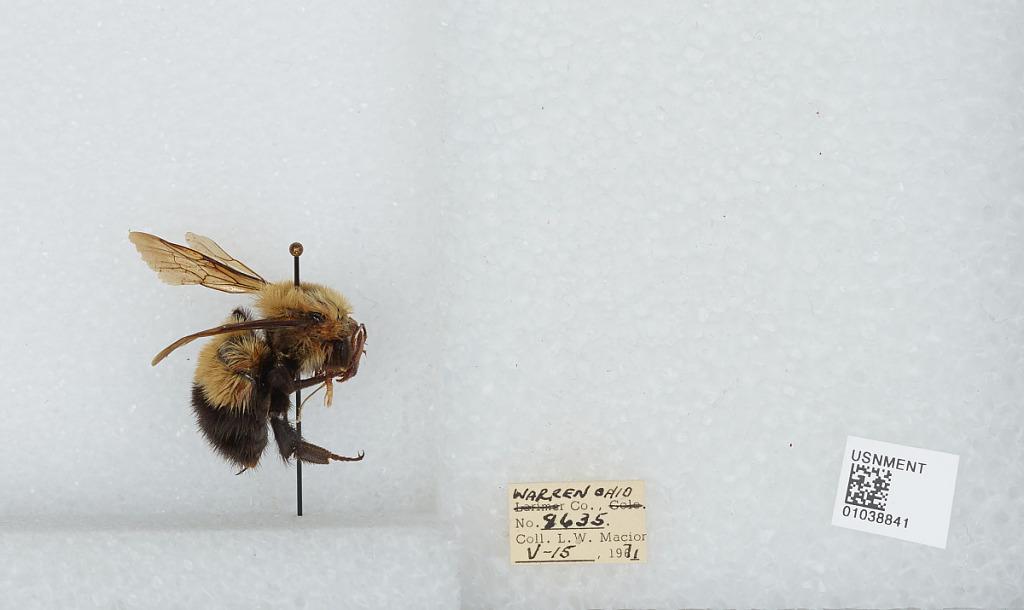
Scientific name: Bombus (Pyrobombus) perplexus Cresson
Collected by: L. Macior
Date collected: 1971-5-15
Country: United States
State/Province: Ohio
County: Warren
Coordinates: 39.4242, -84.1856